Richard Whiteing

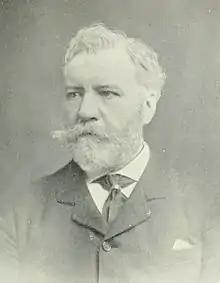
Richard Whiteing, ca. 1904.

Richard Whiteing (27 July 1840 – 29 June 1928) was an English author and journalist.